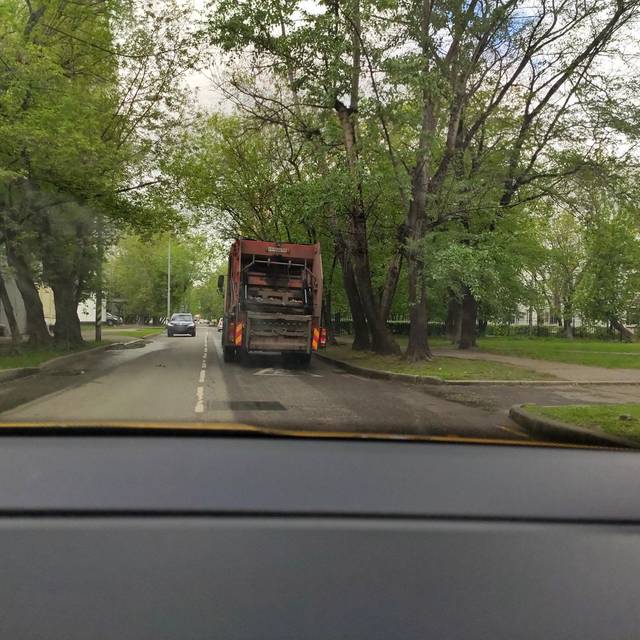
Region: Russia
Coordinates: 55.801, 37.723